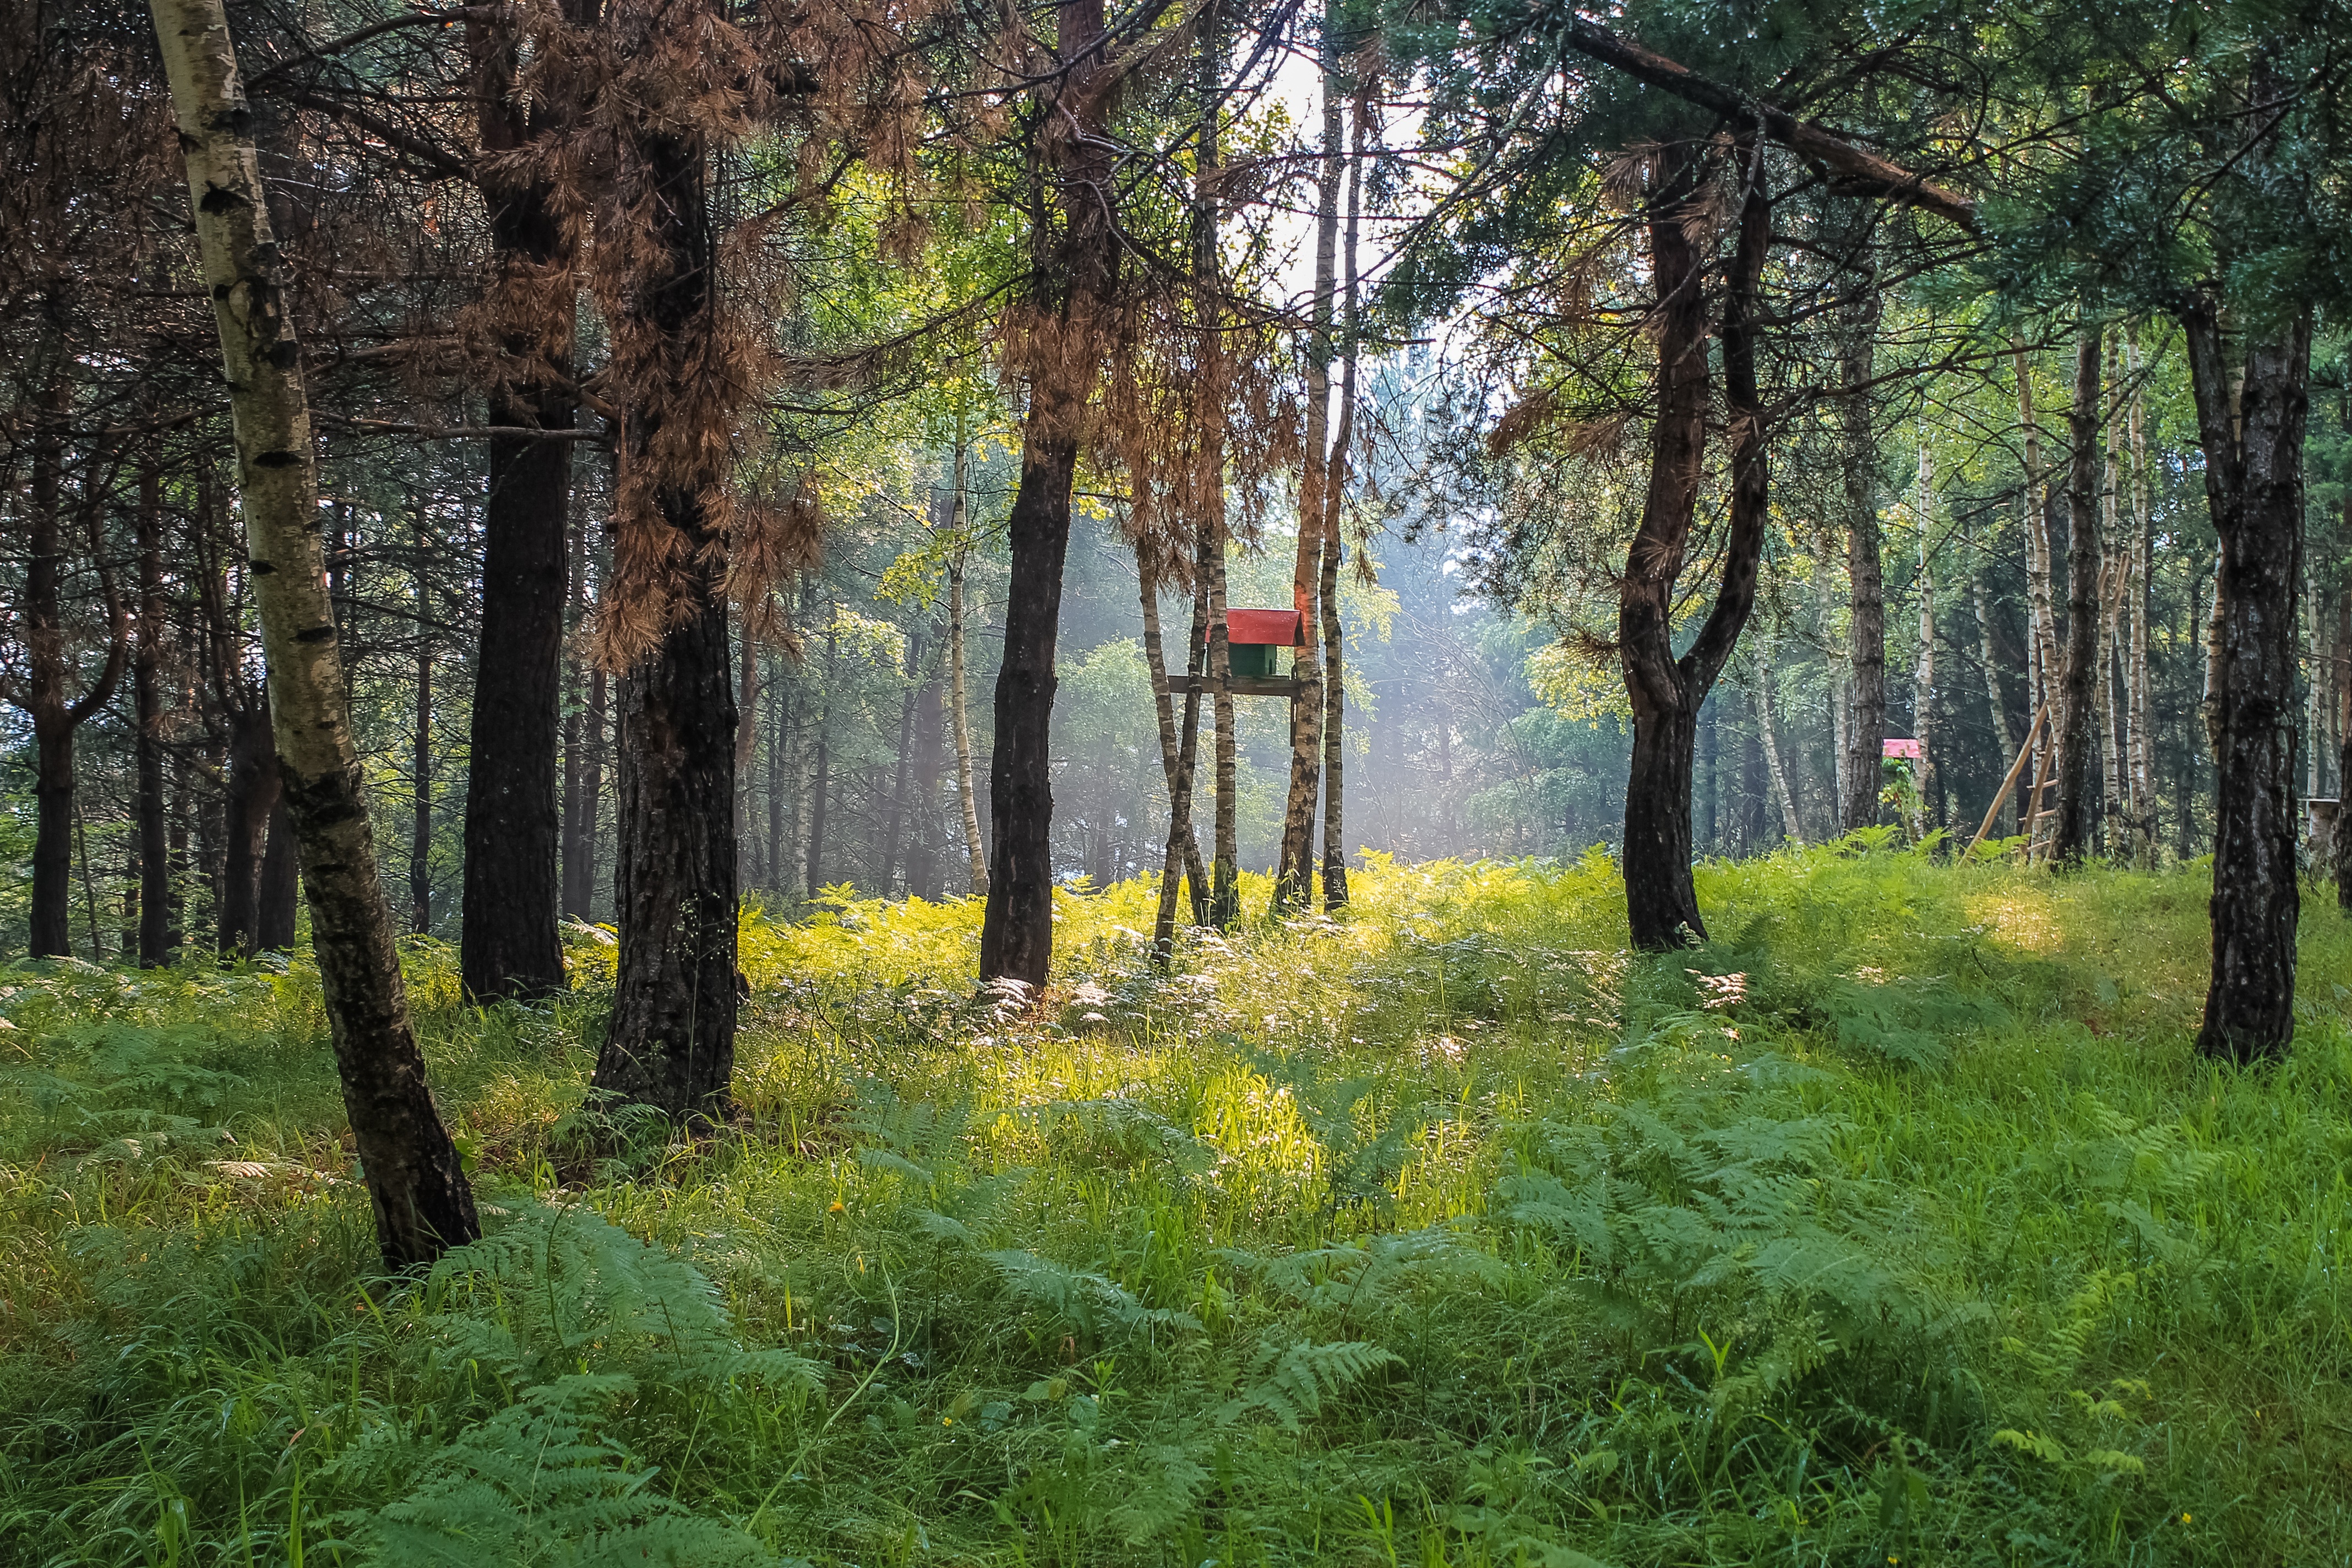
tree, nature, forest, grass, wilderness, plant, trail, meadow, sunlight, leaf, foggy, summer, green, natural, autumn, park, season, ecology, outdoors, spruce, climate, deciduous, wetland, grove, day, scene, woodland, habitat, birdhouse, ecosystem, biome, old growth forest, natural environment, geographical feature, woody plant, temperate broadleaf and mixed forest, temperate coniferous forest